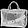
Label: Bag